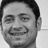
Emotion: happy